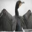
Label: bird